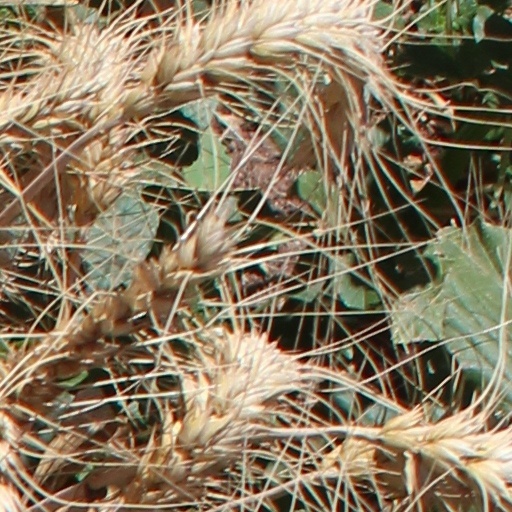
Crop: wheat